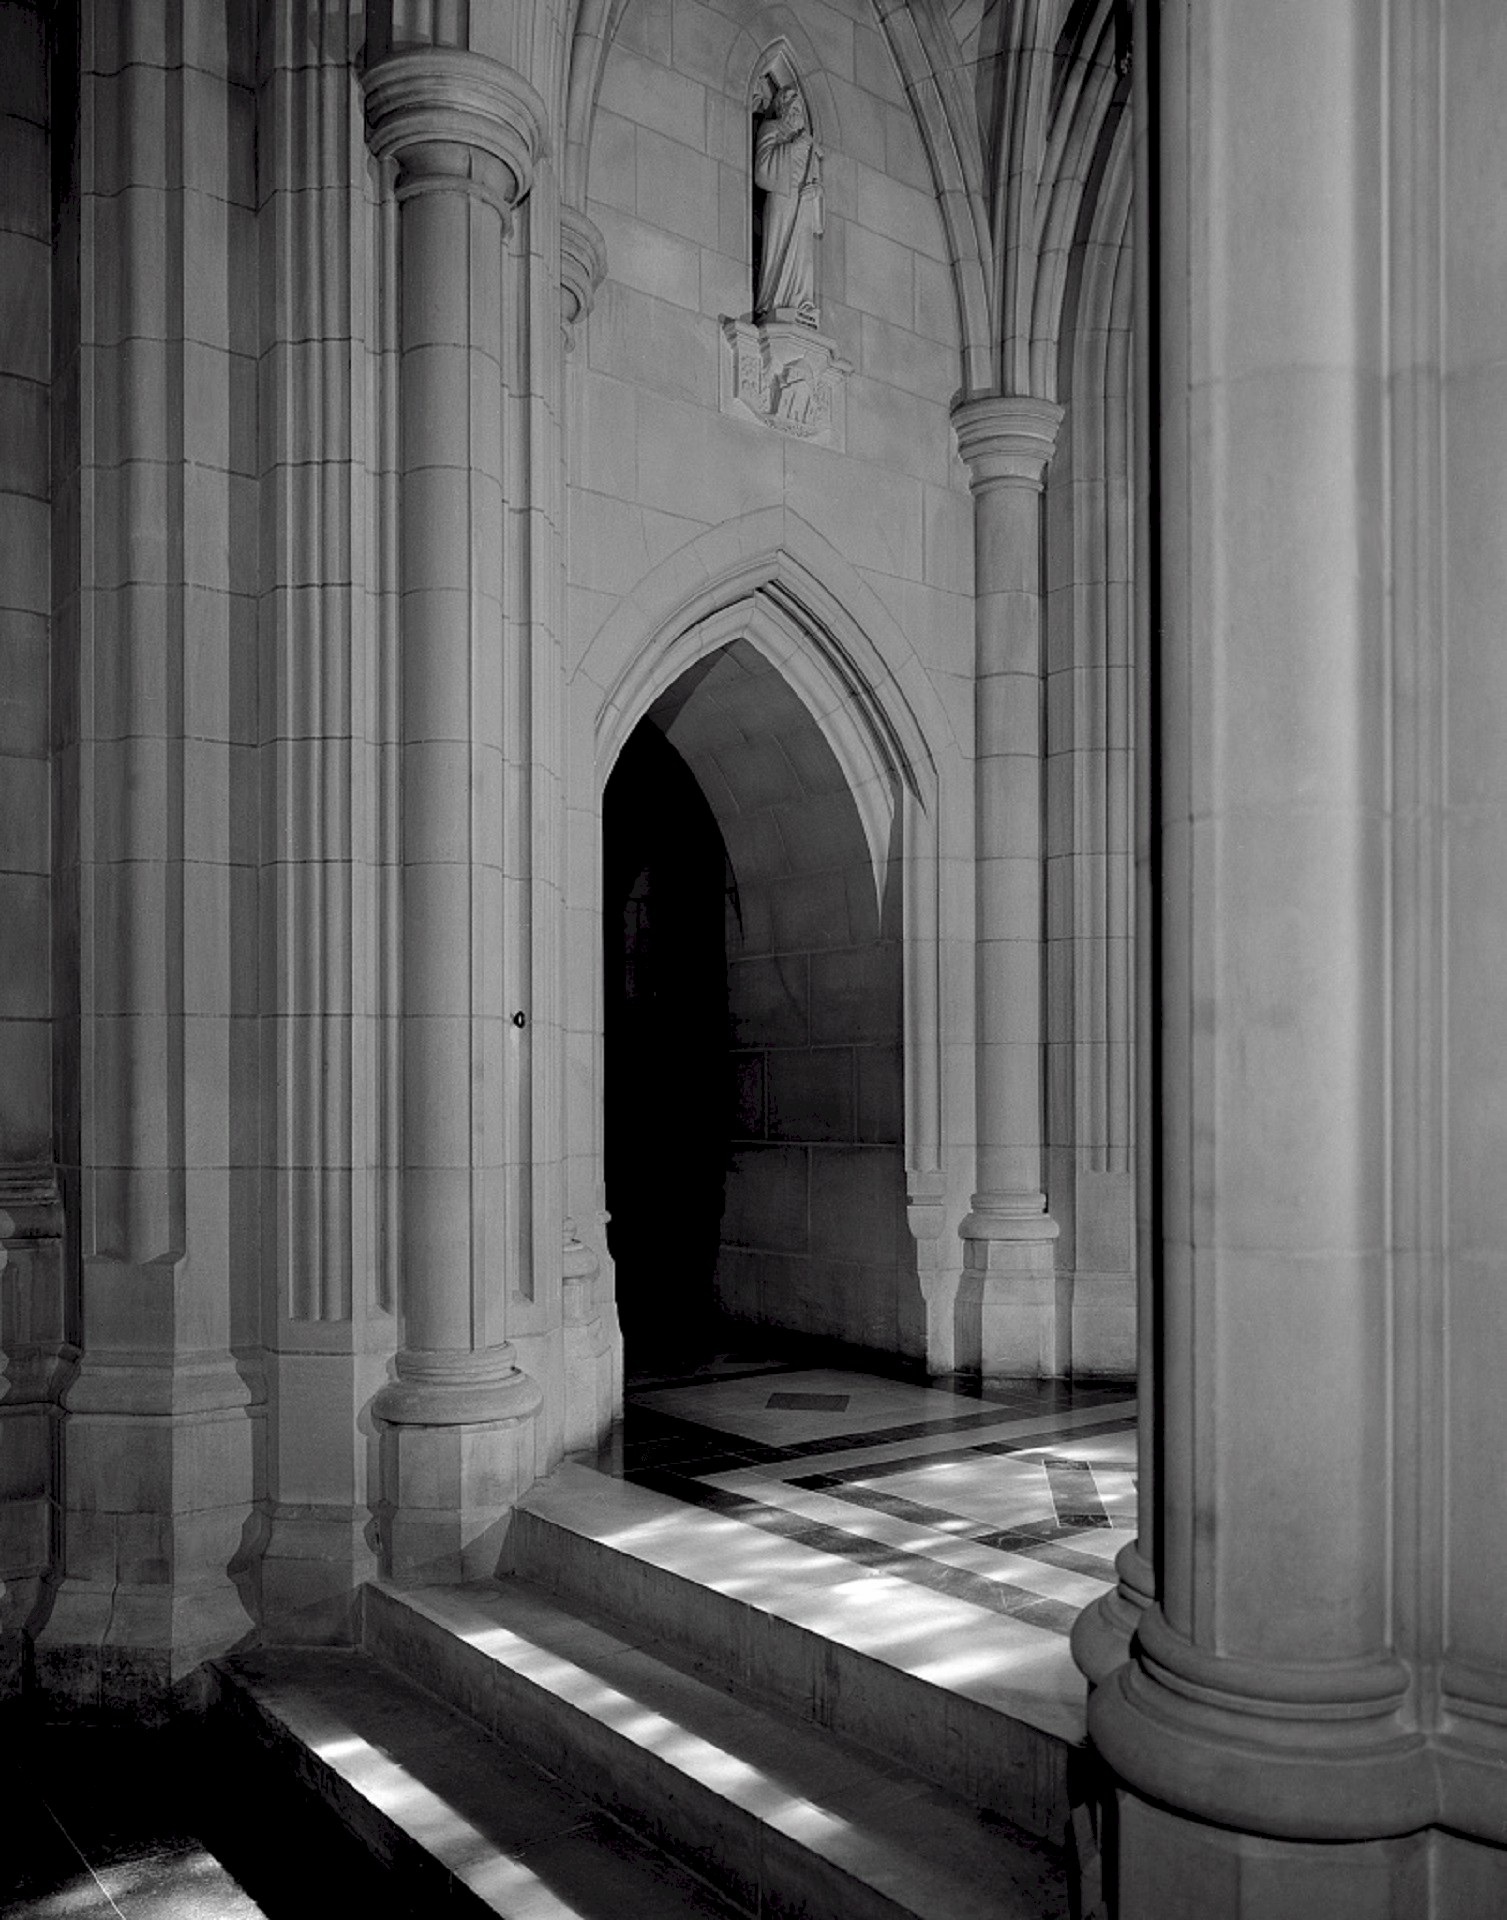
light, black and white, architecture, white, perspective, building, steps, arch, column, america, darkness, church, cathedral, black, monochrome, decor, doorway, place of worship, national, shadows, design, temple, symmetry, abbey, shapes, gothic architecture, monochrome photography